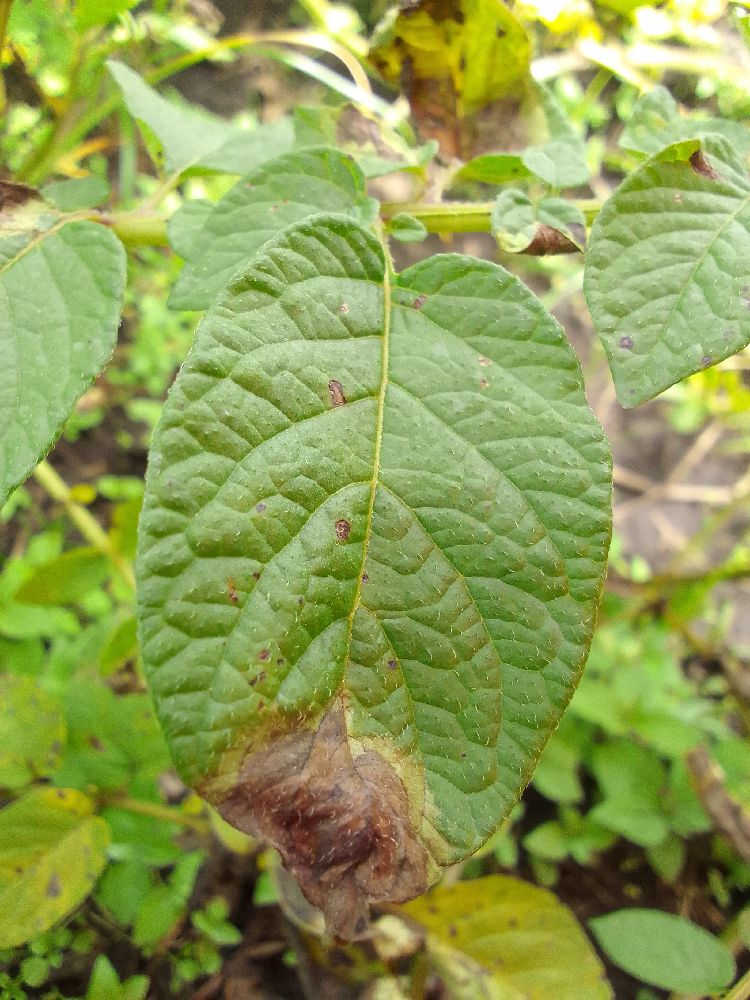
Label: Late blight